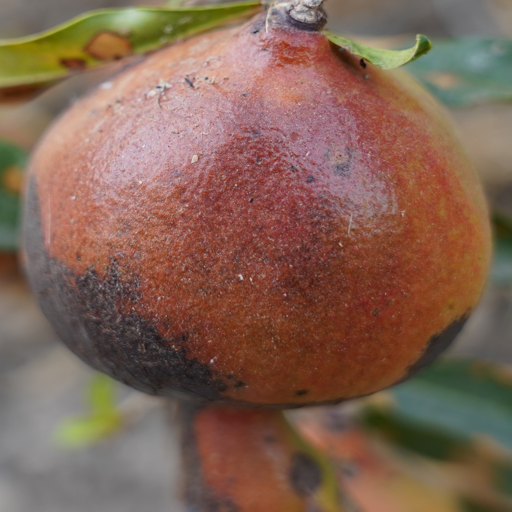
Label: Colletotrichum spp